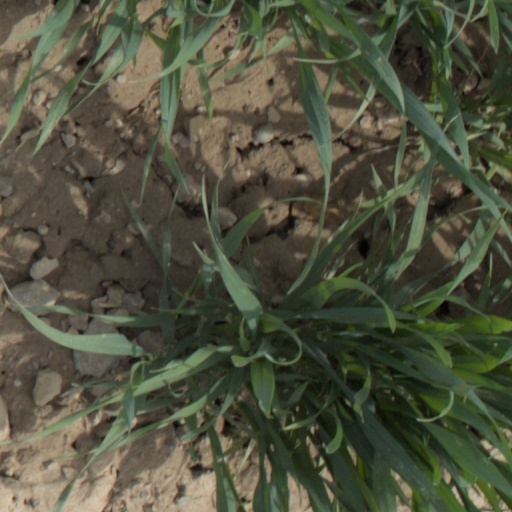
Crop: wheat